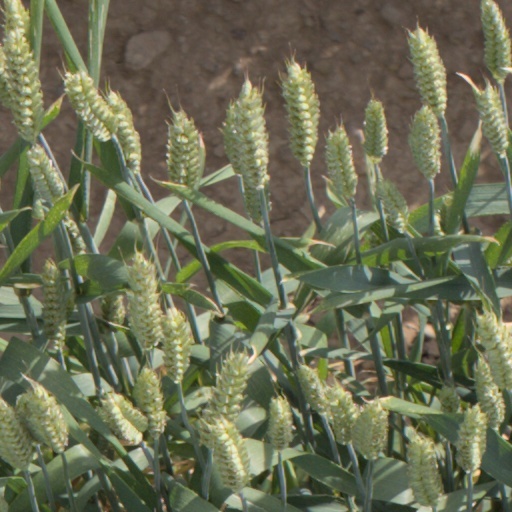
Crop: wheat